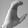
ASL letter: C